Cinema of Italy

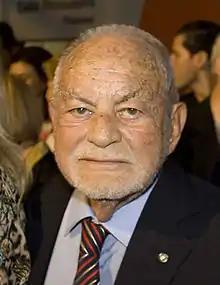
Dino De Laurentiis produced more than 500 films, of which 38 were nominated for Oscars.

The economic crisis that emerged in the 1980s began to ease over the next decade. Nonetheless, the 1992–93 and 1993–94 seasons marked an all-time low in the number of films made, in the national market share (15 per cent), in the total number of viewers (under 90 million per year) and in the number of cinemas. The effect of this industrial contraction sanctions the total disappearance of Italian genre cinema in the middle of the decade, as it was no longer suitable to compete with the contemporary big Hollywood blockbusters (mainly due to the enormous budget differences available), with its directors and actors who therefore almost entirely switch to television film.